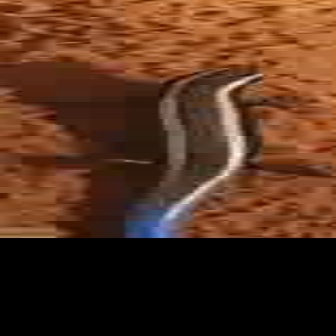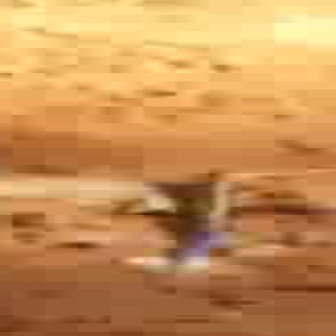
  Please identify the target specified by the bounding box [100,66,272,236] in the first image and locate it in the second image. Return the coordinates in [x_min,y_min,x_max,y_max] format.
Answer: [168,181,250,262]